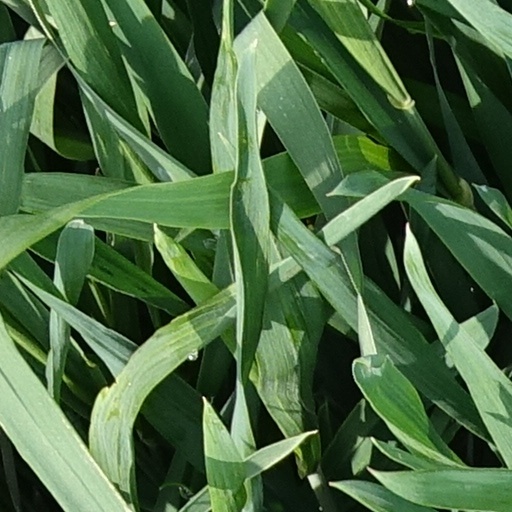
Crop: wheat